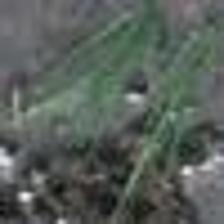
Label: clustered